Cromford and High Peak Railway

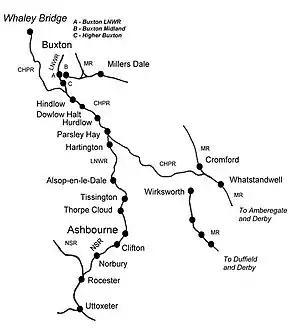
The Ashbourne line in relation to the C&HPR

The railway was laid using so-called "fishbelly" rails supported on stone blocks, as was common in those days, rather than timber sleepers, since it would be powered by horses on the flat sections. On the nine inclined planes, stationary steam engines would be used, apart from the last incline into Whaley Bridge, which was counterbalanced and worked by a horse-gin. The engines, rails and other ironwork were provided by the Butterley Company. It would take around two days to complete the journey. It was laid to the Stephenson gauge of , rather than Outram's usual .